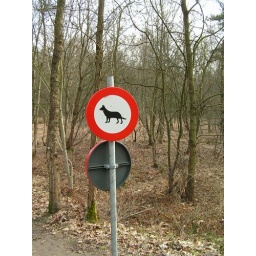
No dogs in the forest